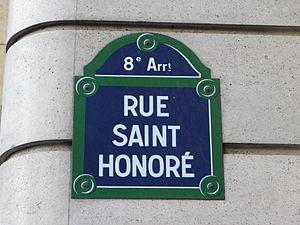
Plaque rue Saint Honoré à Paris
La rue Saint-Honoré est une rue de Paris située dans les 1ᵉʳ et 8ᵉ arrondissements de Paris.
Cet article donne une liste des voies du 8ᵉ arrondissement de Paris, en France.